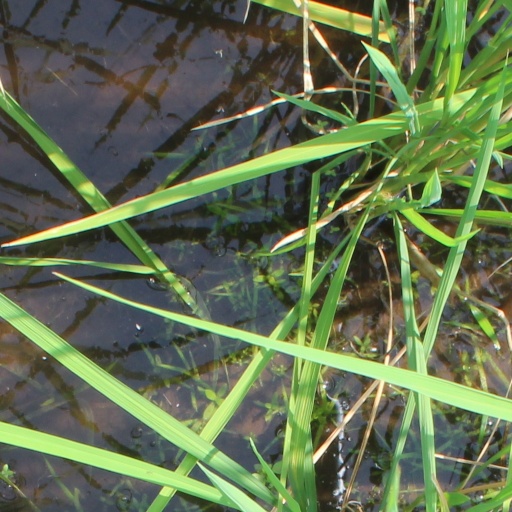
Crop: rice